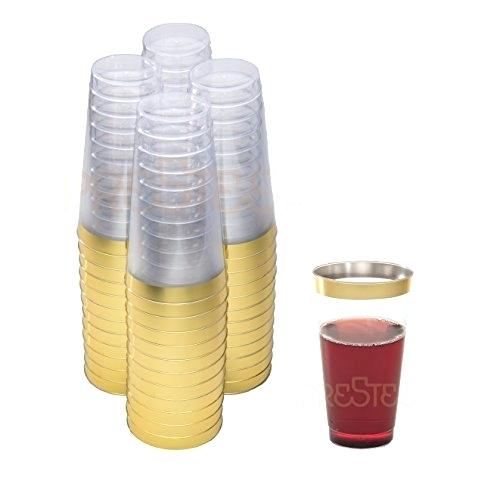
Label: plastic